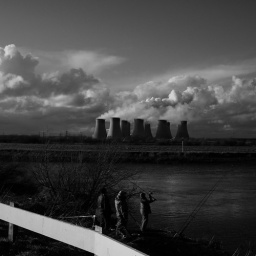
I like the comp on this. I took a few without the white fence in the foreground but I like the contrast with it in.